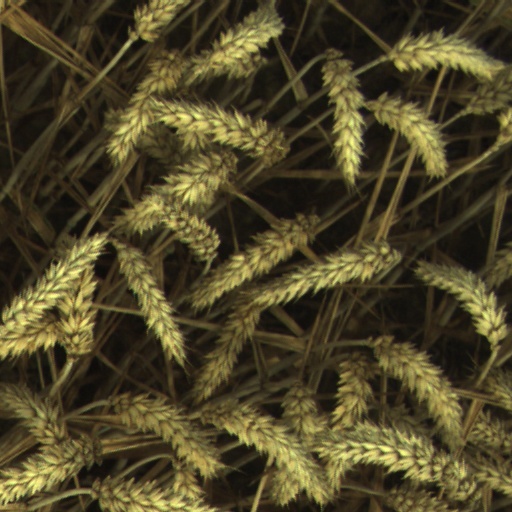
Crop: wheat